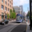
Label: streetcar